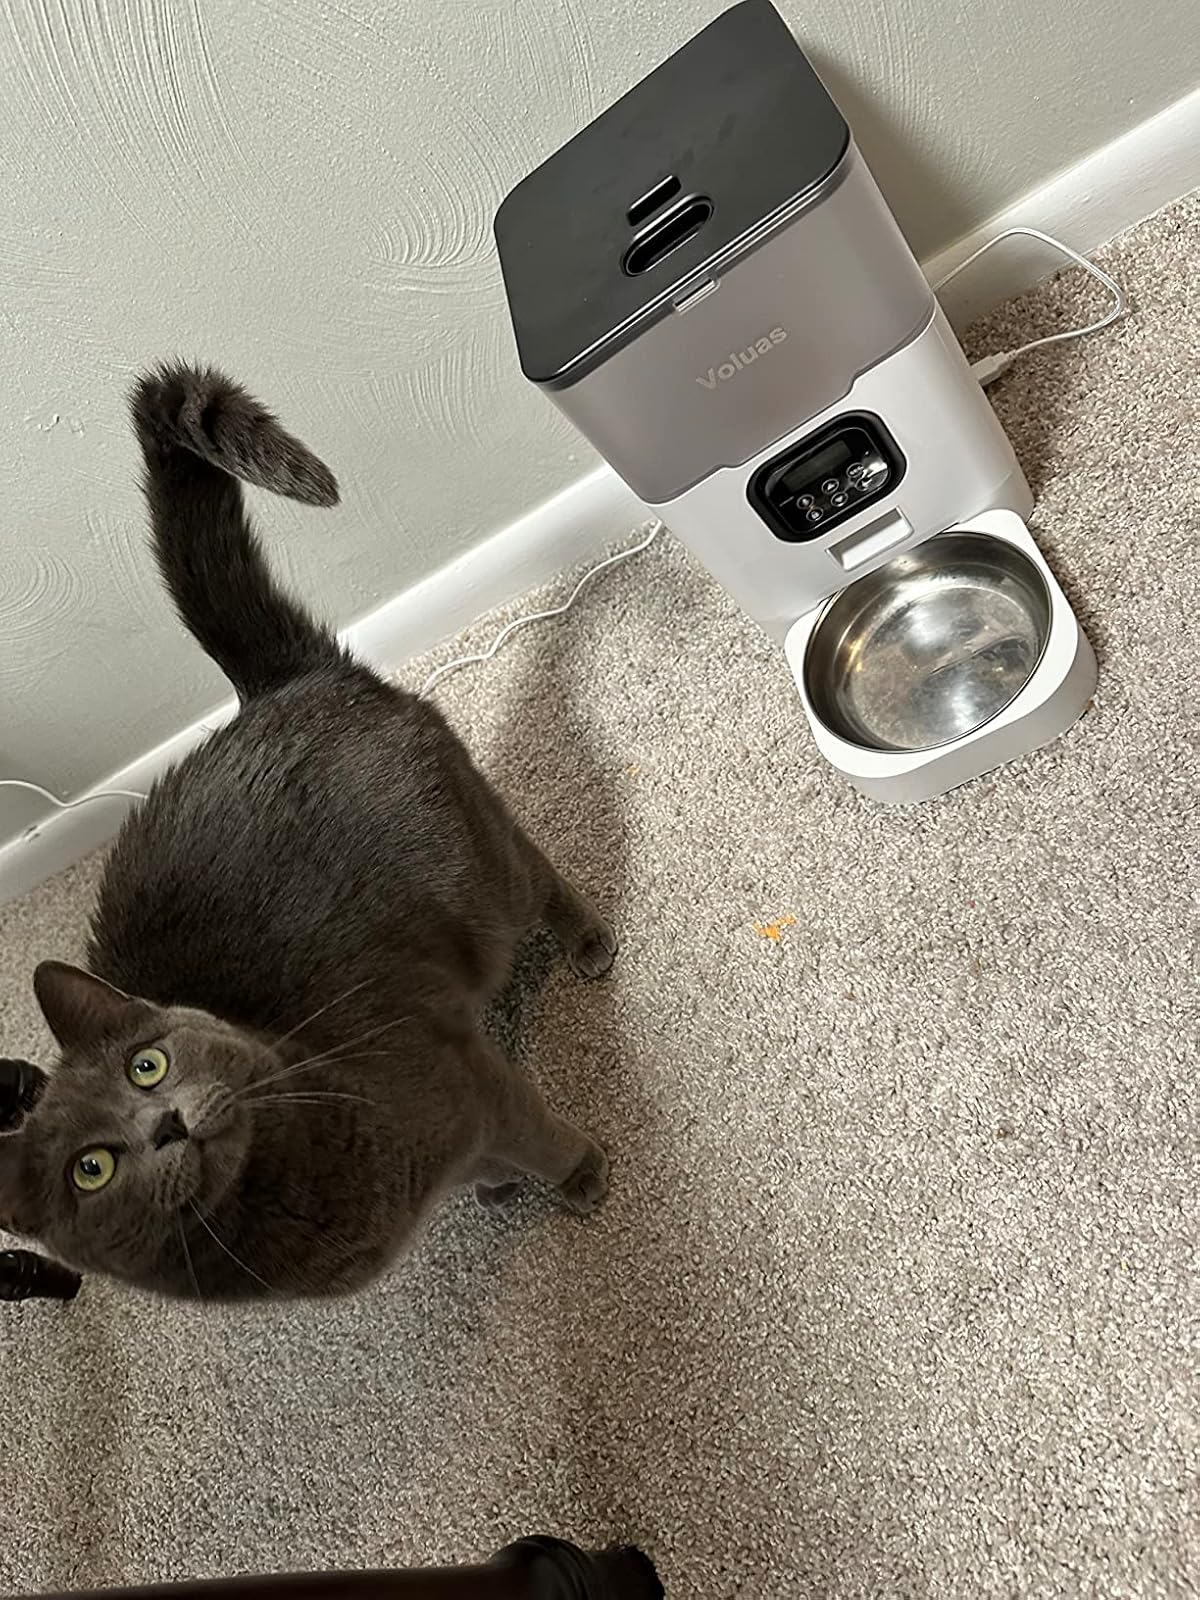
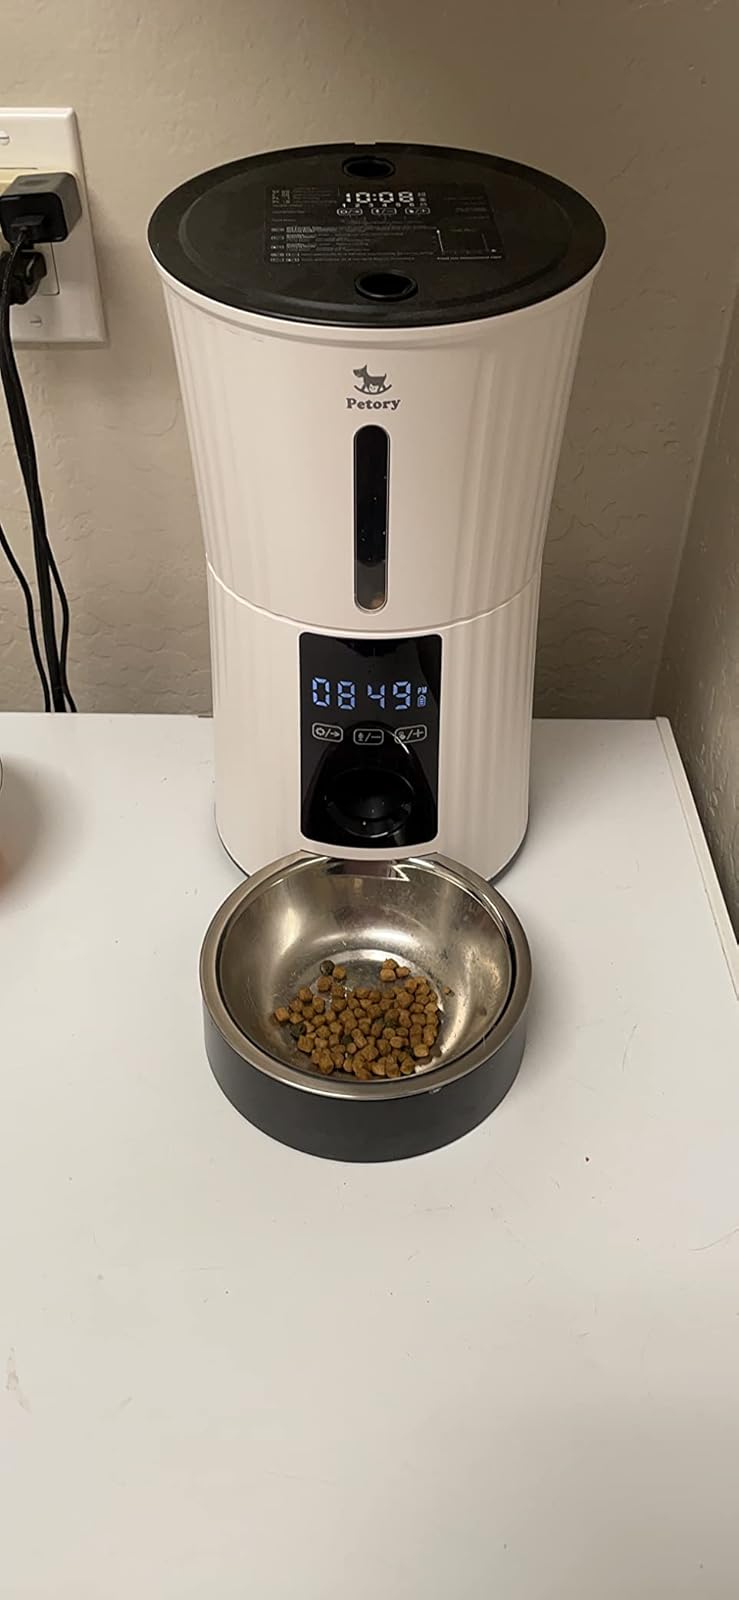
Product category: items_feeder
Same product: no